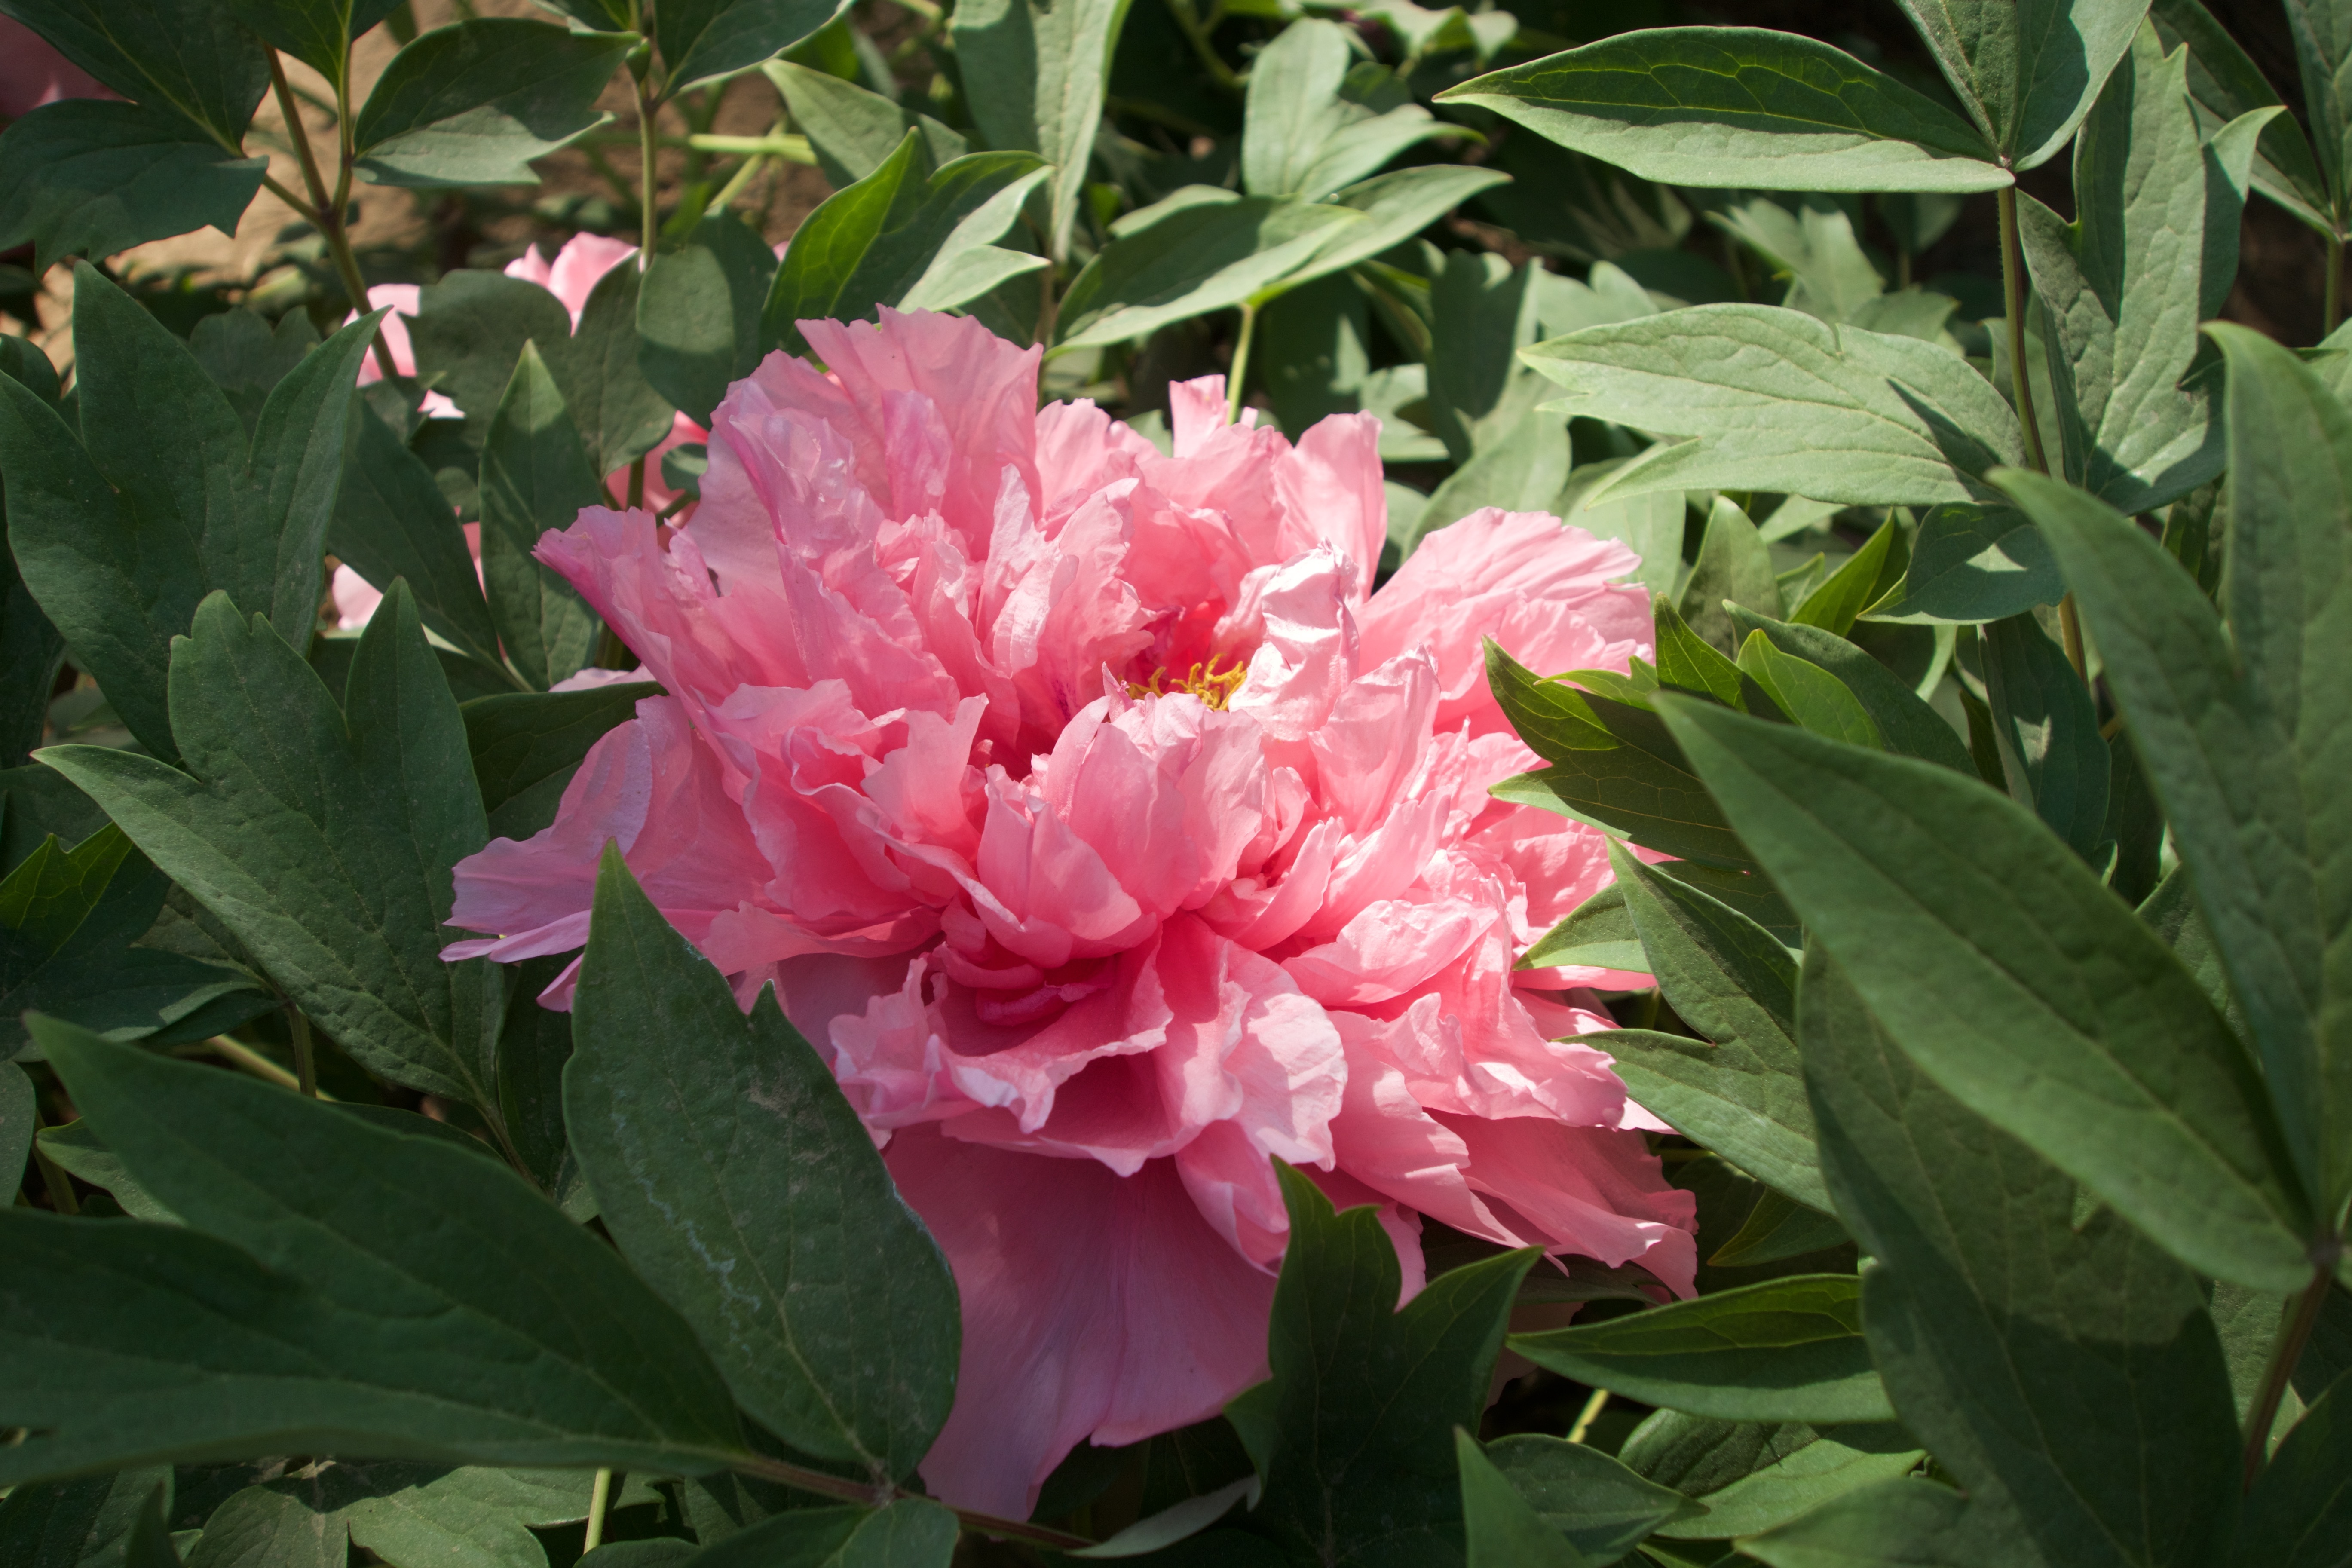
plant, flower, botany, flora, shrub, peony, flowering plant, close range photogrammetry, woody plant, land plant